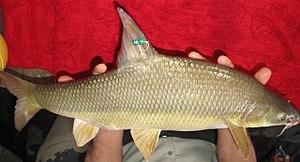
Luciobarbus est un genre de poissons téléostéens de la famille des Cyprinidae et de l'ordre des Cypriniformes.